Mohammad Ghouchani

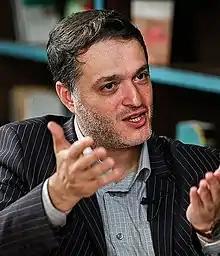
Ghouchani in 2020

Mohammad Ghouchani (born 22 September 1976 in Rasht) is an Iranian journalist. He has served as editor-in-chief of various reformist print media, many of which have been banned by the authorities.